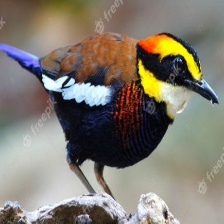
Species: BANDED PITA
Scientific name: HYDRORNIS GUAJANA